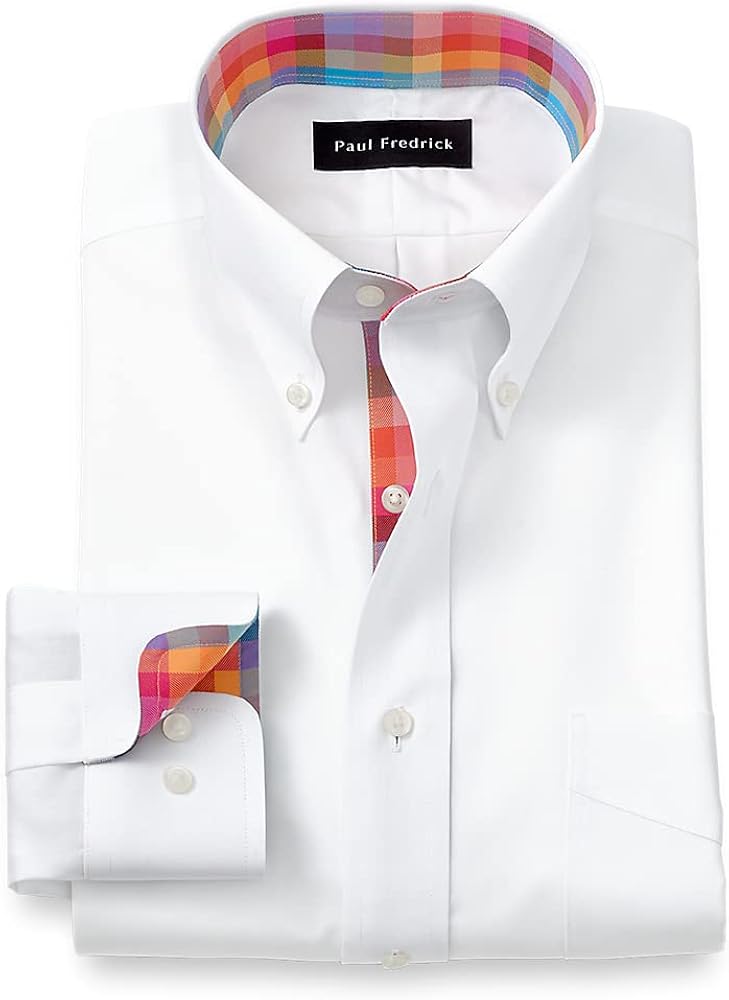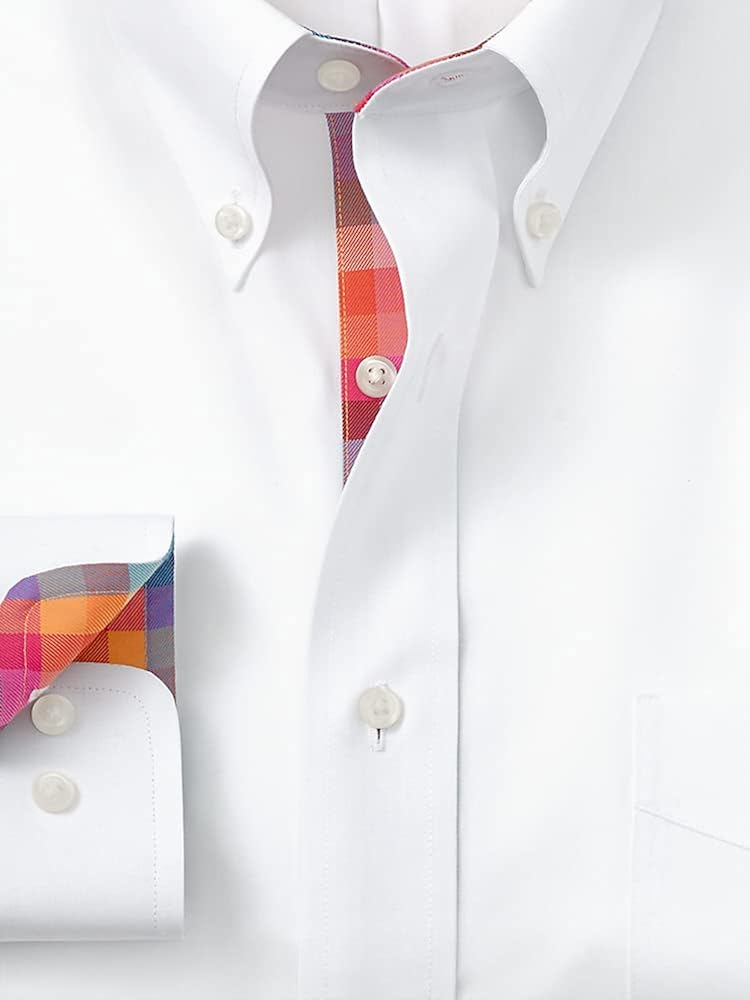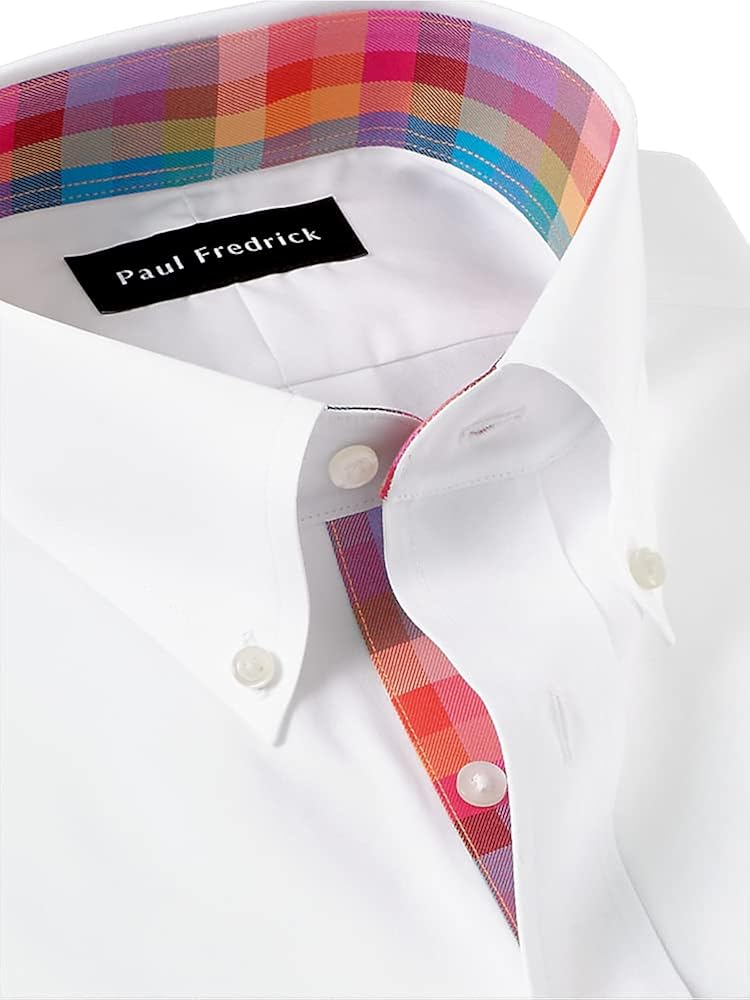
Paul Fredrick Men's Tailored Fit Non-Iron Cotton Solid Dress Shirt
Category: AMAZON FASHION
Non-iron 2 Ply Cotton. For Best Results, Machine Wash Warm Like Colors, Tumble Dry.. Button Down Collar, 1/4 Topstitched. Two-button Adjustable Cuffs, 1/4 Topstitched. Break Resistant Buttons. Trim Inside Neckband, Inside Cuffs, Button Side Of Placket. Longer Tails Designed To Stay Tucked In. Tailored Fit. Top Center Placket. Split Yoke. Single Front Rounded Pocket. Imported.
Features: 100% Cotton | Imported | Button closure | Machine Wash | For Best Results, Machine Wash Warm Like Colors, Tumble Dry. | Button Down Collar, 1/4'' Topstitched | Two-button Adjustable Cuffs, 1/4'' Topstitched | Break Resistant Buttons | Trim Inside Neckband, Inside Cuffs, Button Side Of Placket